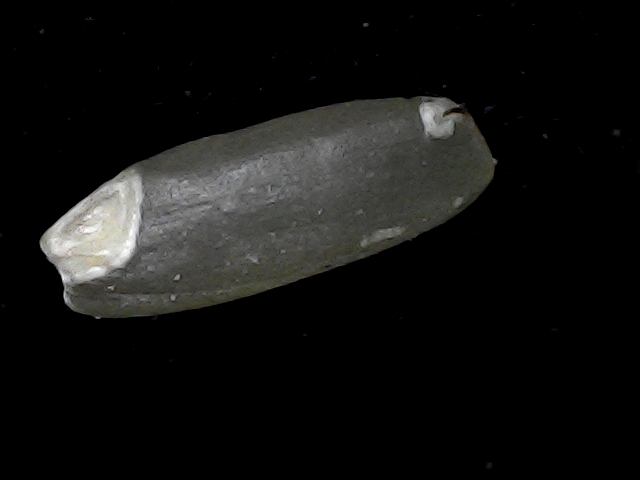
Rice variety: BD95